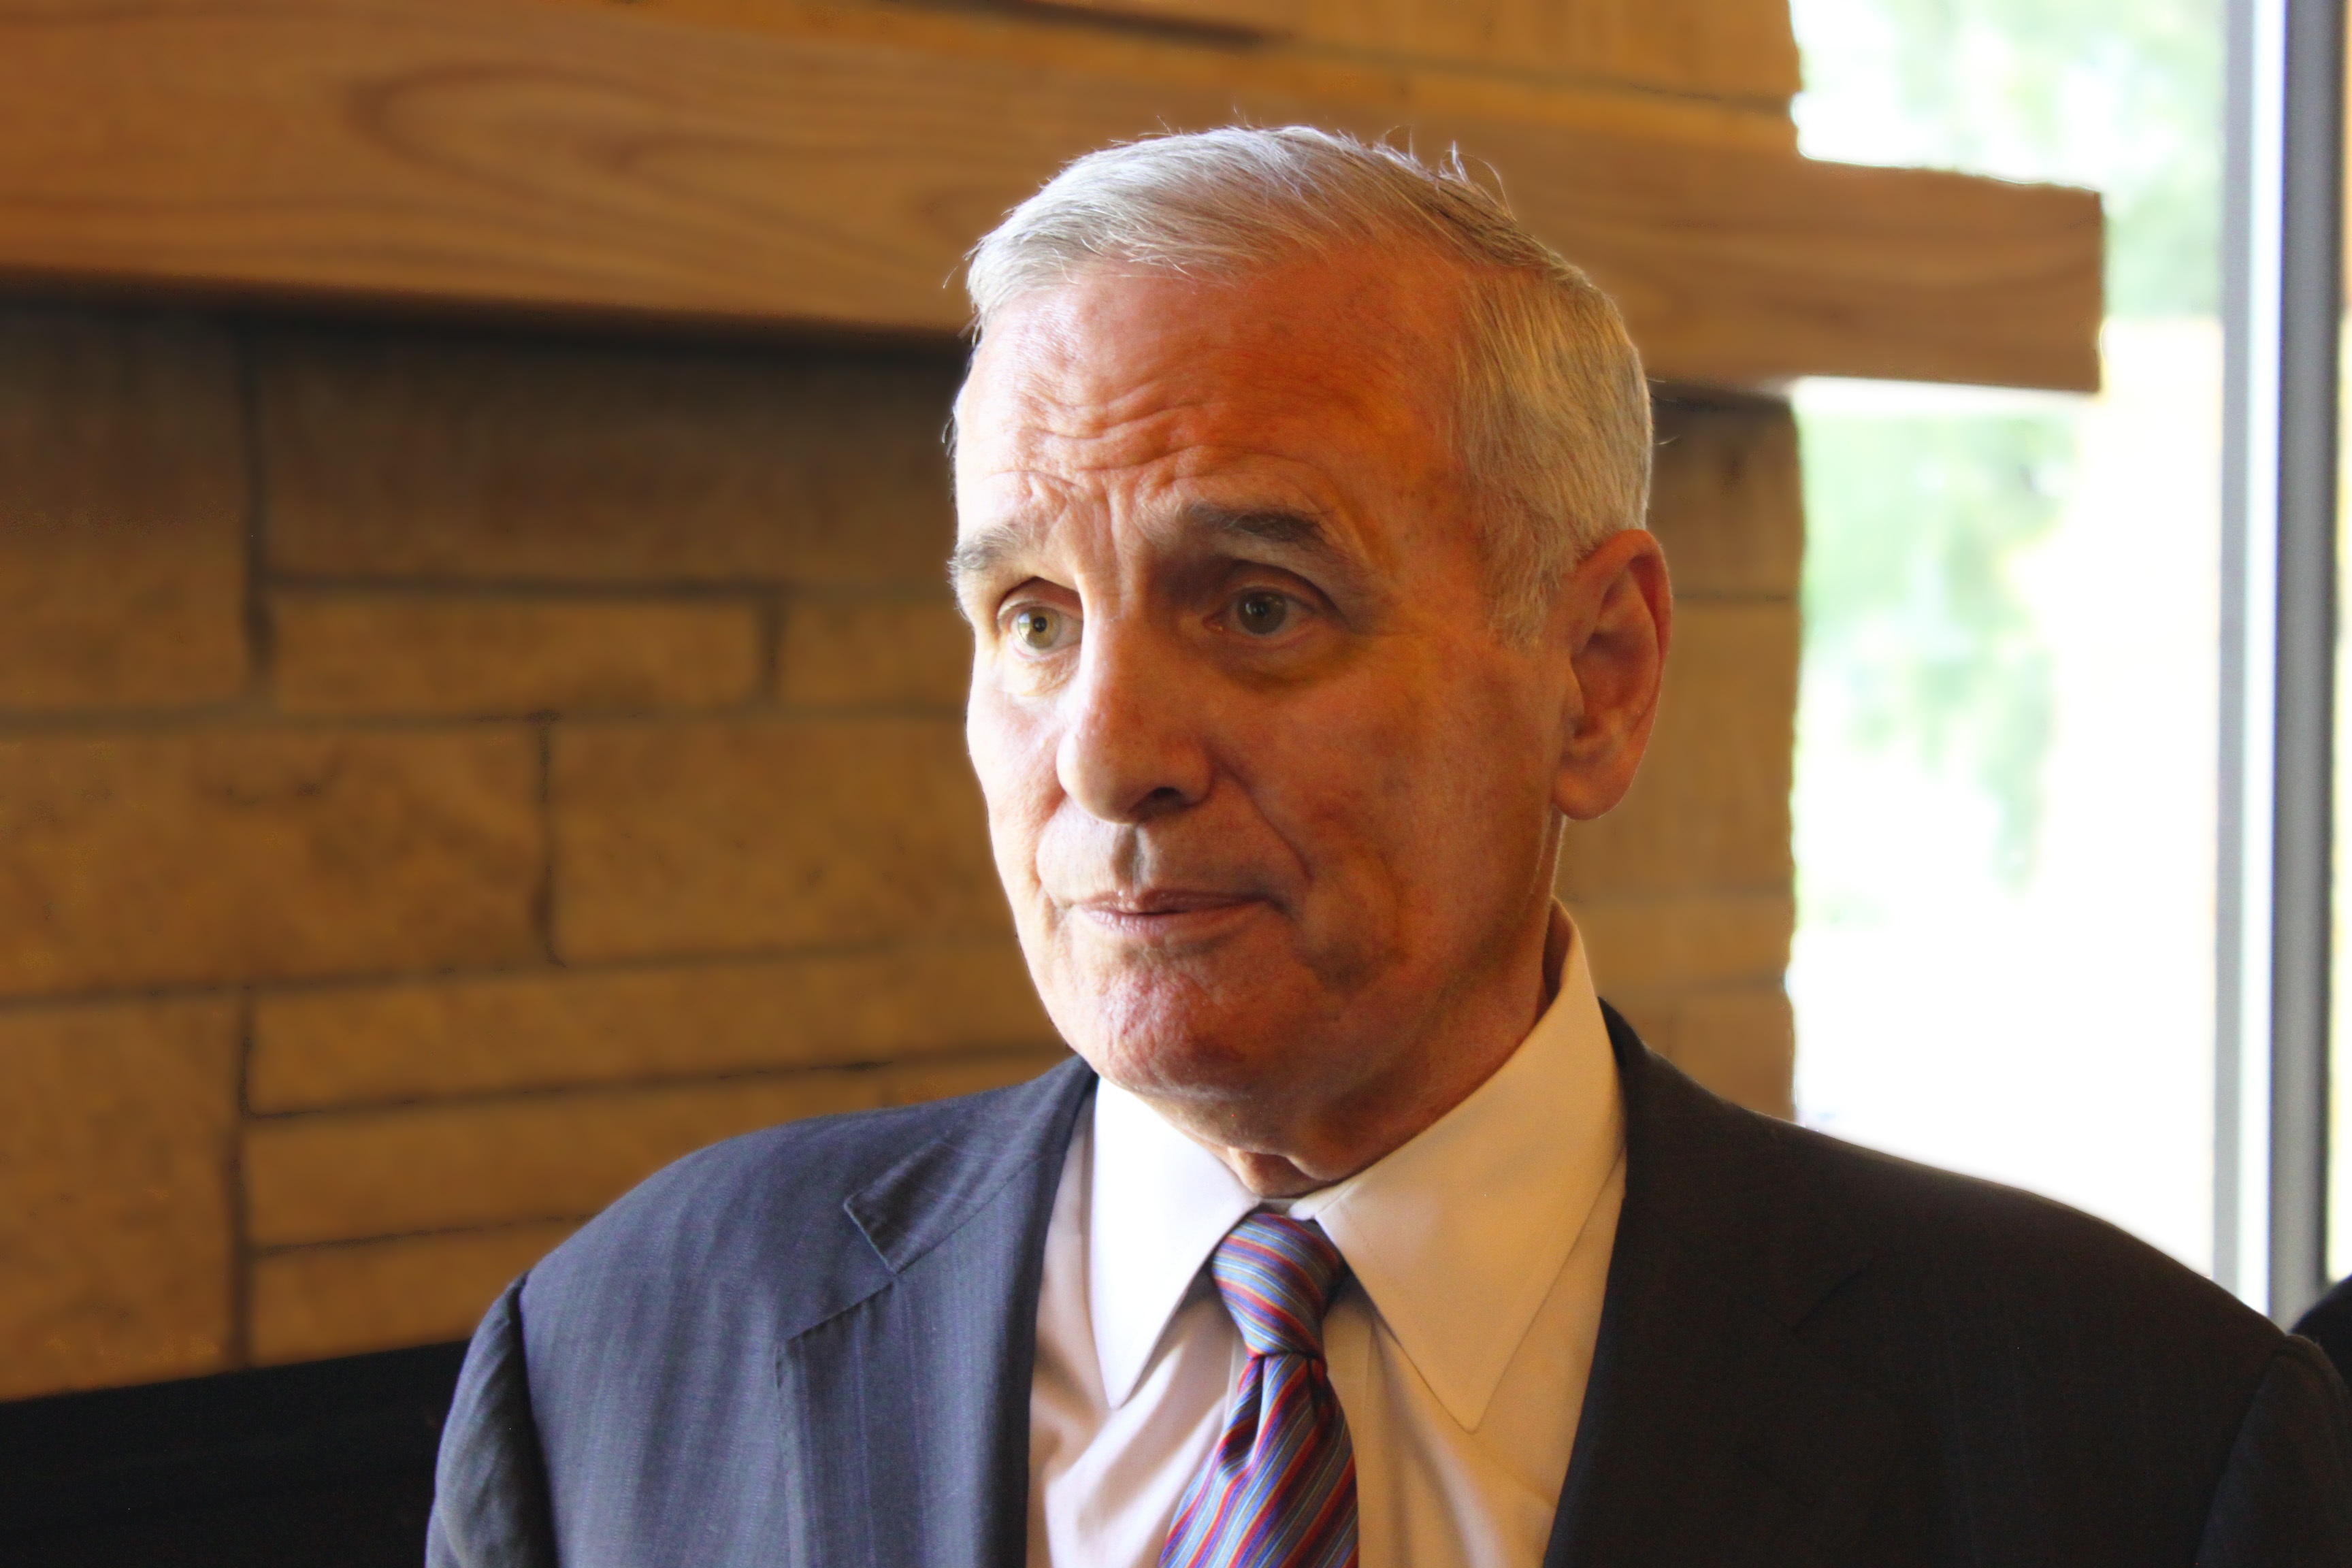
man, person, profession, speaker, senior citizen, speech, official, minnesota, politician, governor, mark dayton